Pistis Sophia

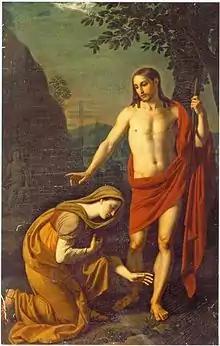
Jesus with Mary Magdalene

The work as a whole shows clear signs of having been compiled from multiple sources, with only the first two books following directly on each other. Even within a single book, occasionally multiple, differing accounts of a single event or cosmological outline appear, suggesting the use and preservation of several sources. Changes in terminology and cosmological description between books also shows that it is a compilation of texts that may have been written over a period of some time.